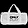
Label: Bag